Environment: real
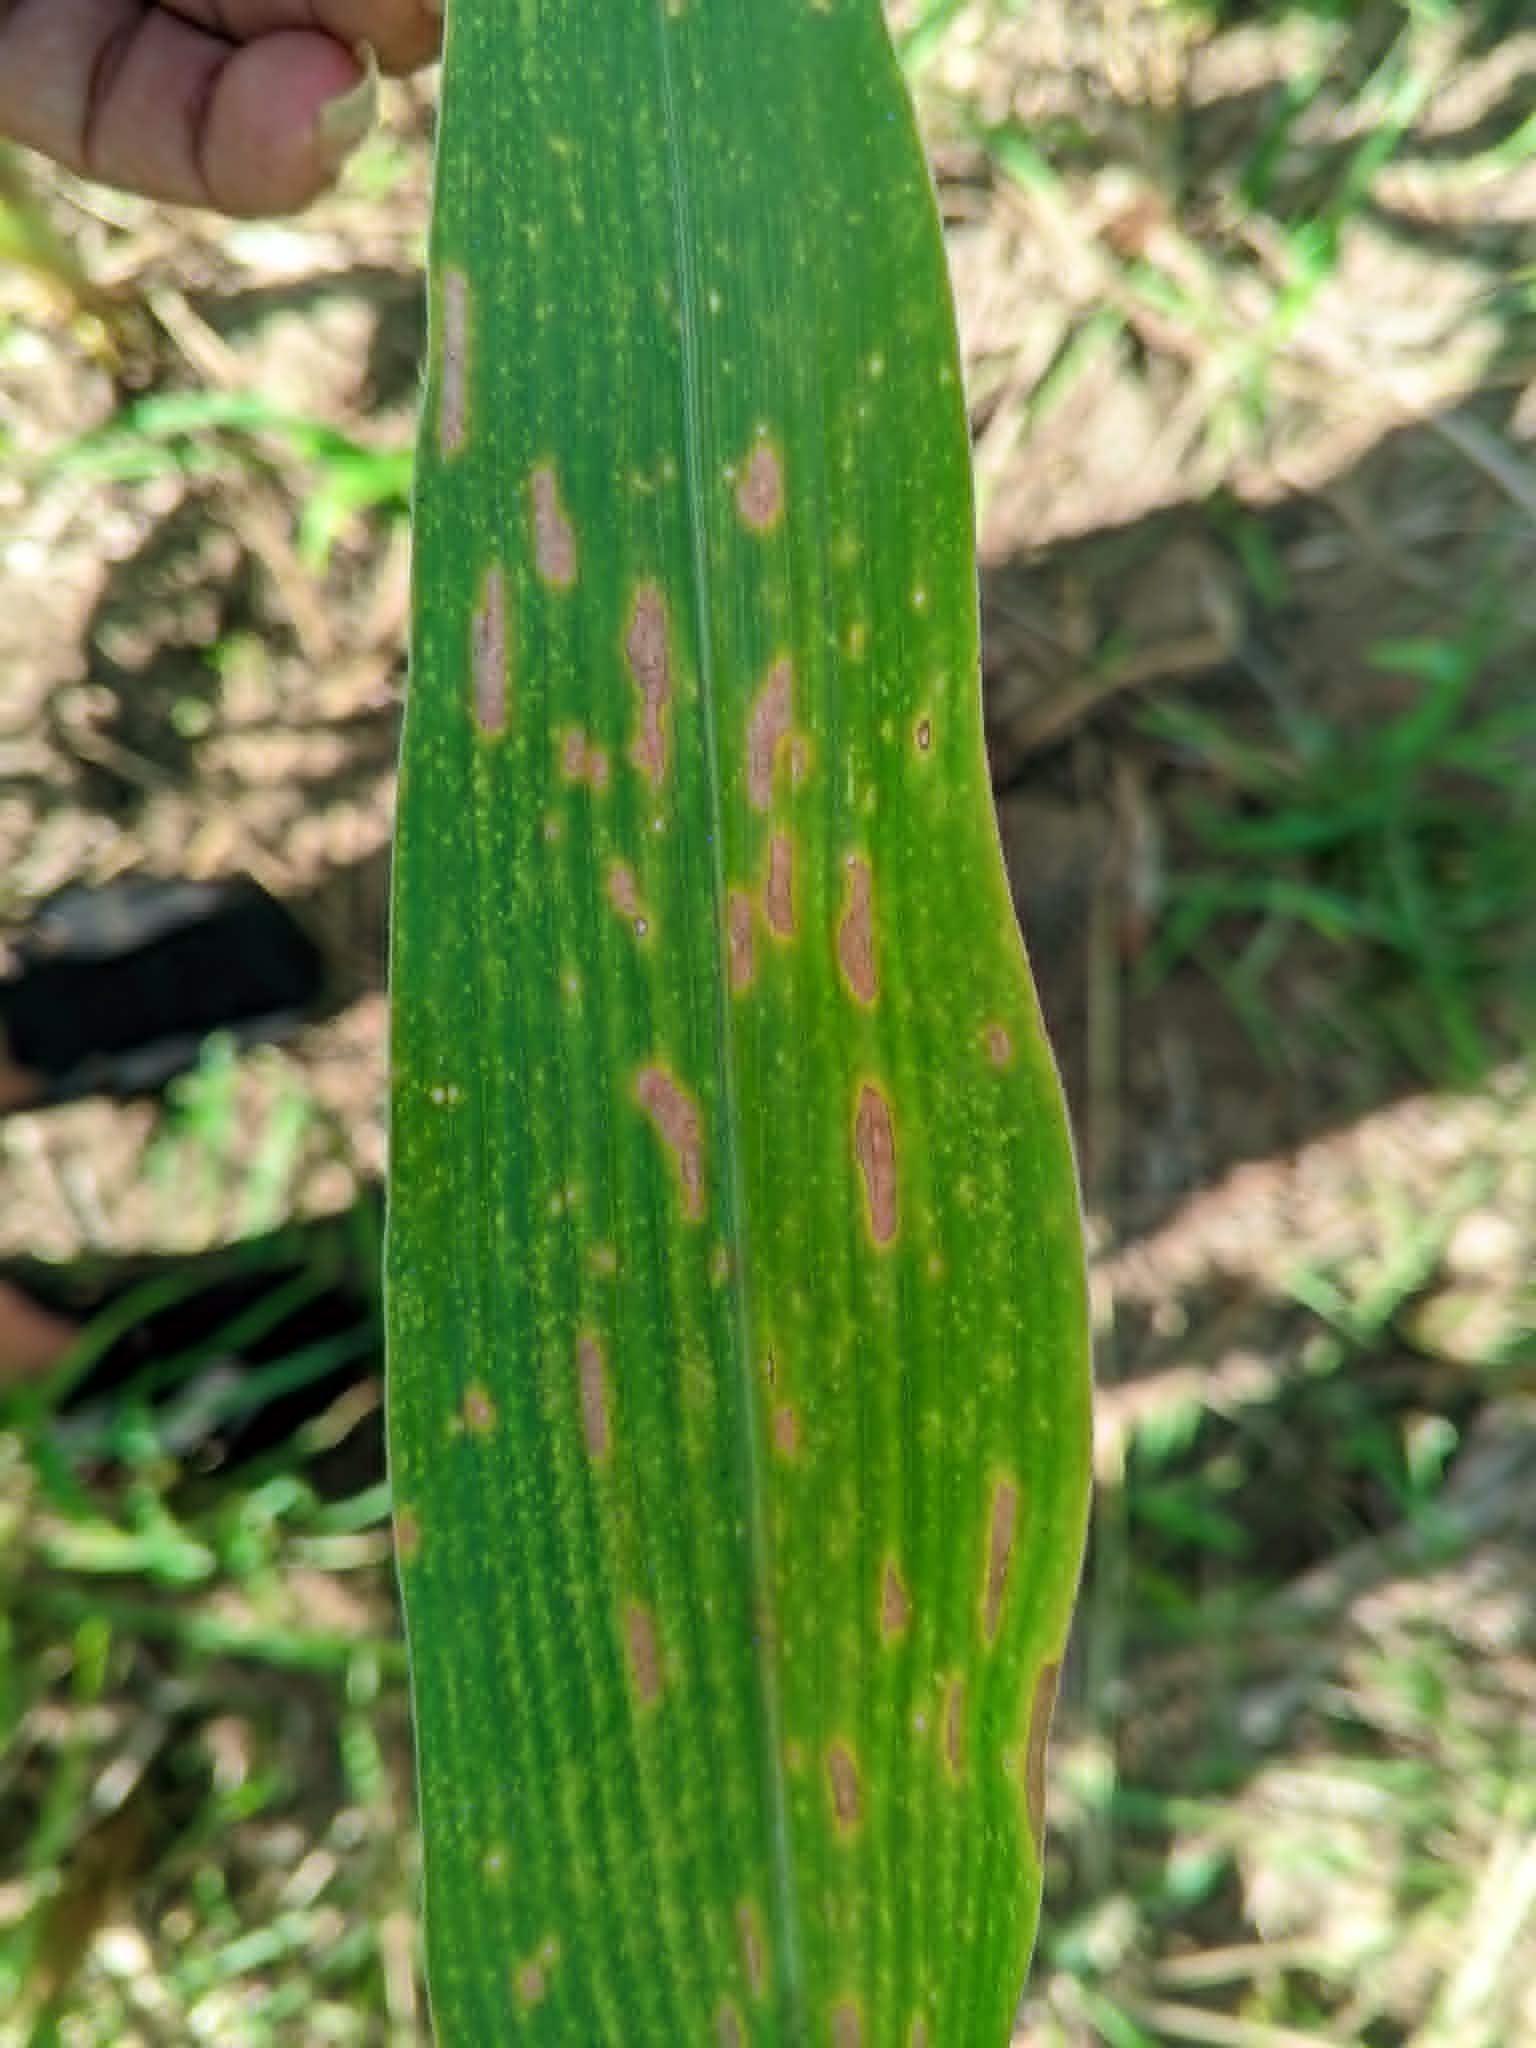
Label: gray_leaf_spot